Hidetoshi Nakata

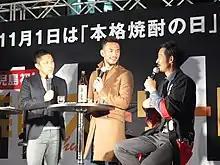
Nakata (middle) at a fashion event in Tokyo, November 2016

After having represented U-17 Japan at the 1993 U-17 World Championship (where he scored a goal) and U-20 Japan at the 1995 U-20 World Championship (where he scored twice), Nakata was part of the U-23 Japan squads at the 1996 Olympics, where Japan upset Brazil, and at the 2000 Olympics. His senior national team debut came in May 1997 against South Korea.